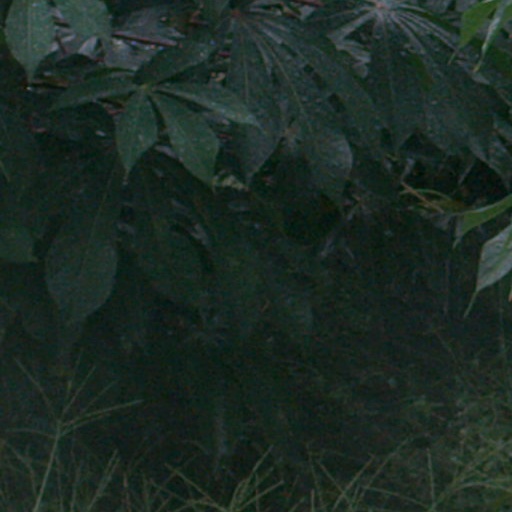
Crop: cassava